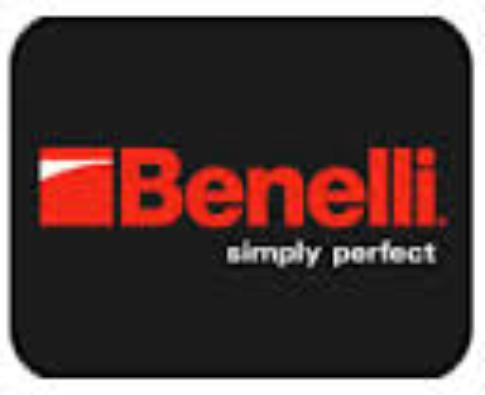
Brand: Benelli
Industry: Transportation